Louisa Baring, Lady Ashburton

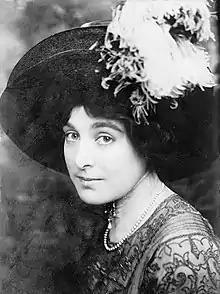
Lady Ashburton

Louisa Caroline Baring, Baroness Ashburton (5 March 1827 – 2 February 1903) was a Scottish art collector and philanthropist who had close connections with several artistic and literary figures of the period.